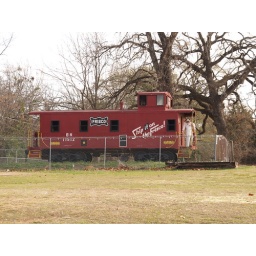
Jewett Texas Old Historic Small Town in 2011 Rail road train caboose Roads Building Signs Architecture